Francis D'Arcy-Osborne, 7th Duke of Leeds

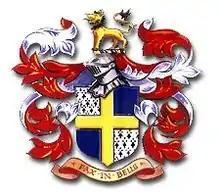
Ancestral arms of the Osborne family, Dukes of Leeds

Francis George Godolphin D'Arcy D'Arcy-Osborne, 7th Duke of Leeds (21 May 1798 – 4 May 1859), styled Earl of Danby from birth until 1799 and Marquess of Carmarthen from 1799 until 1838, was a British peer and politician.